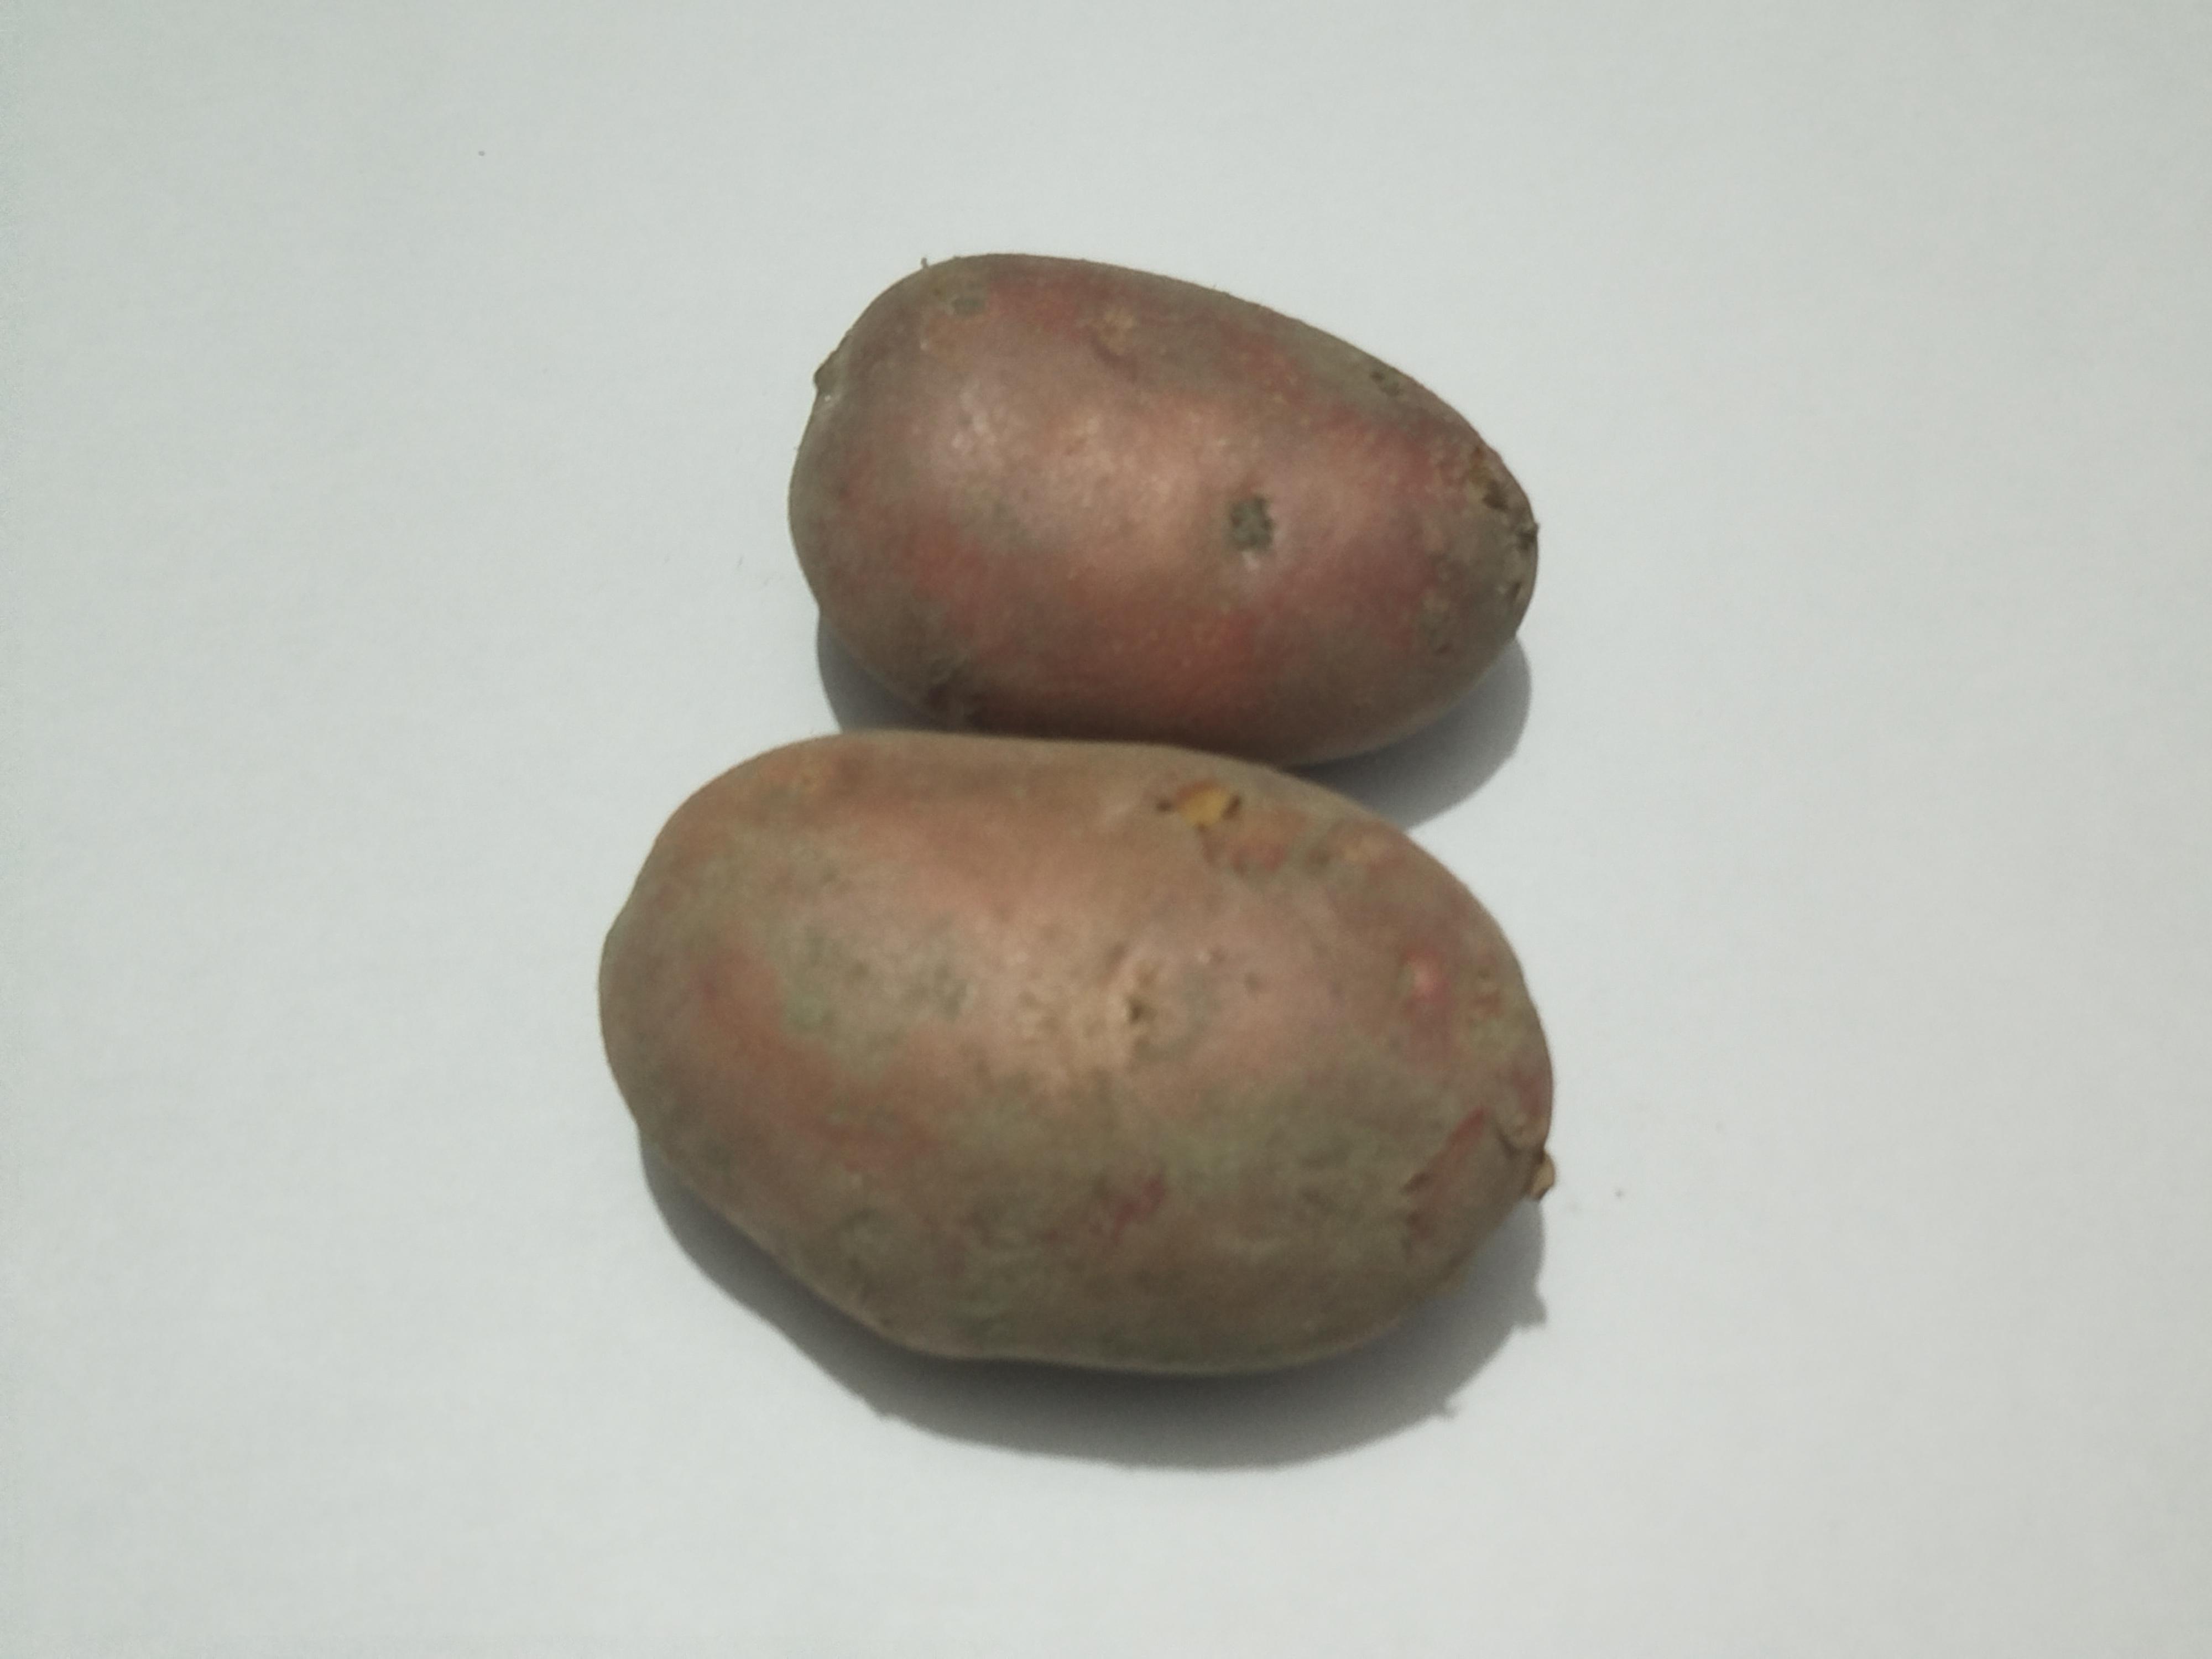
Label: Potato